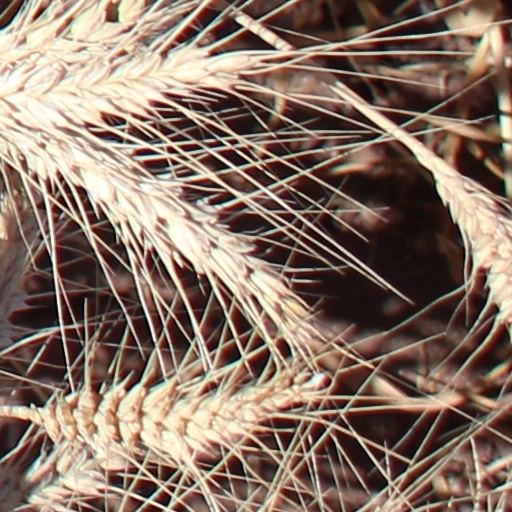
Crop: wheat